Egbert Benson

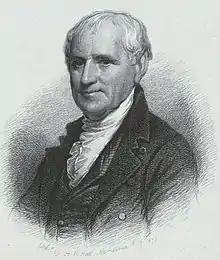

Egbert Benson (June 21, 1746 – August 24, 1833) was an American lawyer, jurist, politician and Founding Father who represented New York State in the Continental Congress, Annapolis Convention, and United States House of Representatives. He served as a member of the New York constitutional convention in 1788 which ratified the United States Constitution. He also served as the first attorney general of New York, chief justice of the New York Supreme Court, and as the chief United States circuit judge of the United States circuit court for the second circuit.